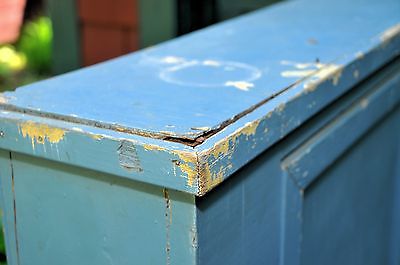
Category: cabinet